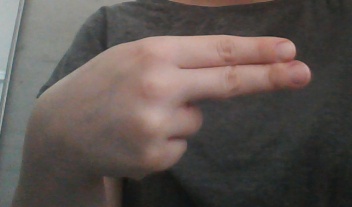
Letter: ain